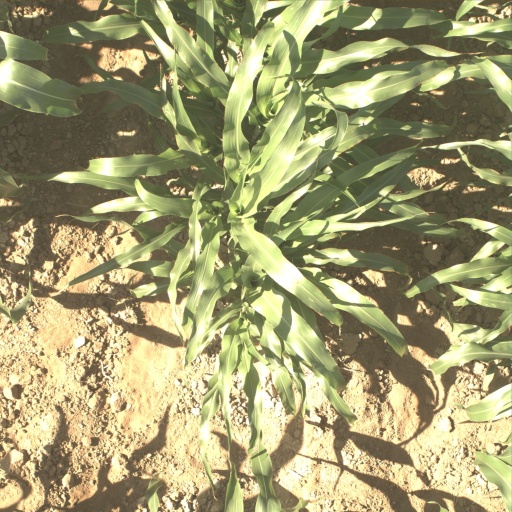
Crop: sorghum